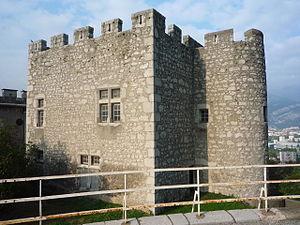
Maison-forte Rabot (XVe siècle) dans l'enceinte de la citadelle Rabot du XIXe siècle. - Grenoble, France
La Bastille est un fort militaire surplombant de 264 mètres la ville de Grenoble. Édifié durant la première partie du XIXᵉ siècle et culminant à 476 mètres d'altitude sur les derniers contreforts du massif de la Chartreuse, il a remplacé une première fortification construite à la fin du XVIᵉ siècle.
Cet article est une présentation non exhaustive du patrimoine à la fois historique, naturel et culturel de la région grenobloise, comprise ici comme espace regroupant les territoires environnant la ville de Grenoble.
L’histoire de Grenoble couvre plus de 2 000 ans. À l'époque gallo-romaine, le bourg gaulois porte le nom de Cularo puis de Gratianopolis et voit son importance accrue lorsque les Comtes d’Albon la choisissent au début du XIᵉ siècle comme capitale de leur principauté, le Dauphiné. Avec ce nouveau statut, puis trois siècles plus tard l'annexion du Dauphiné au royaume de France, l'économie de Grenoble s'est développée pour devenir une ville parlementaire et militaire, gardienne de la frontière avec les États de Savoie.